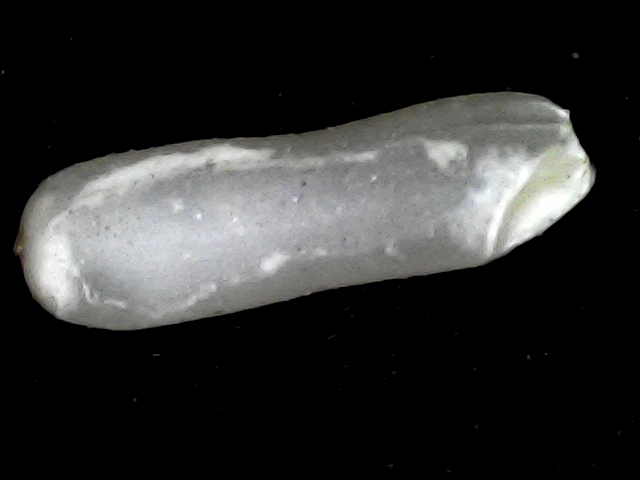
Rice variety: BD87